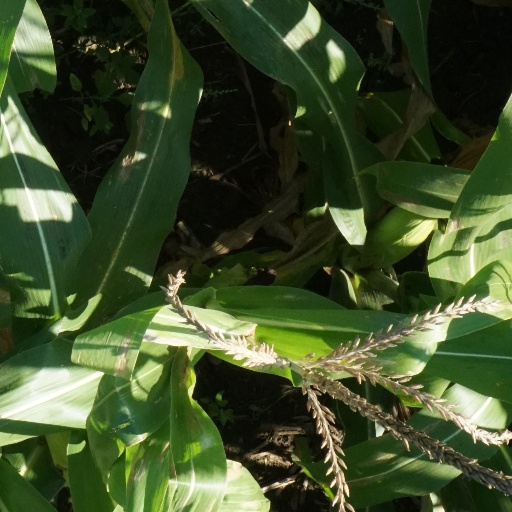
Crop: maize; corn